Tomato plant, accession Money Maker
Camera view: bottom (45 deg); turntable rotation: 90 degrees
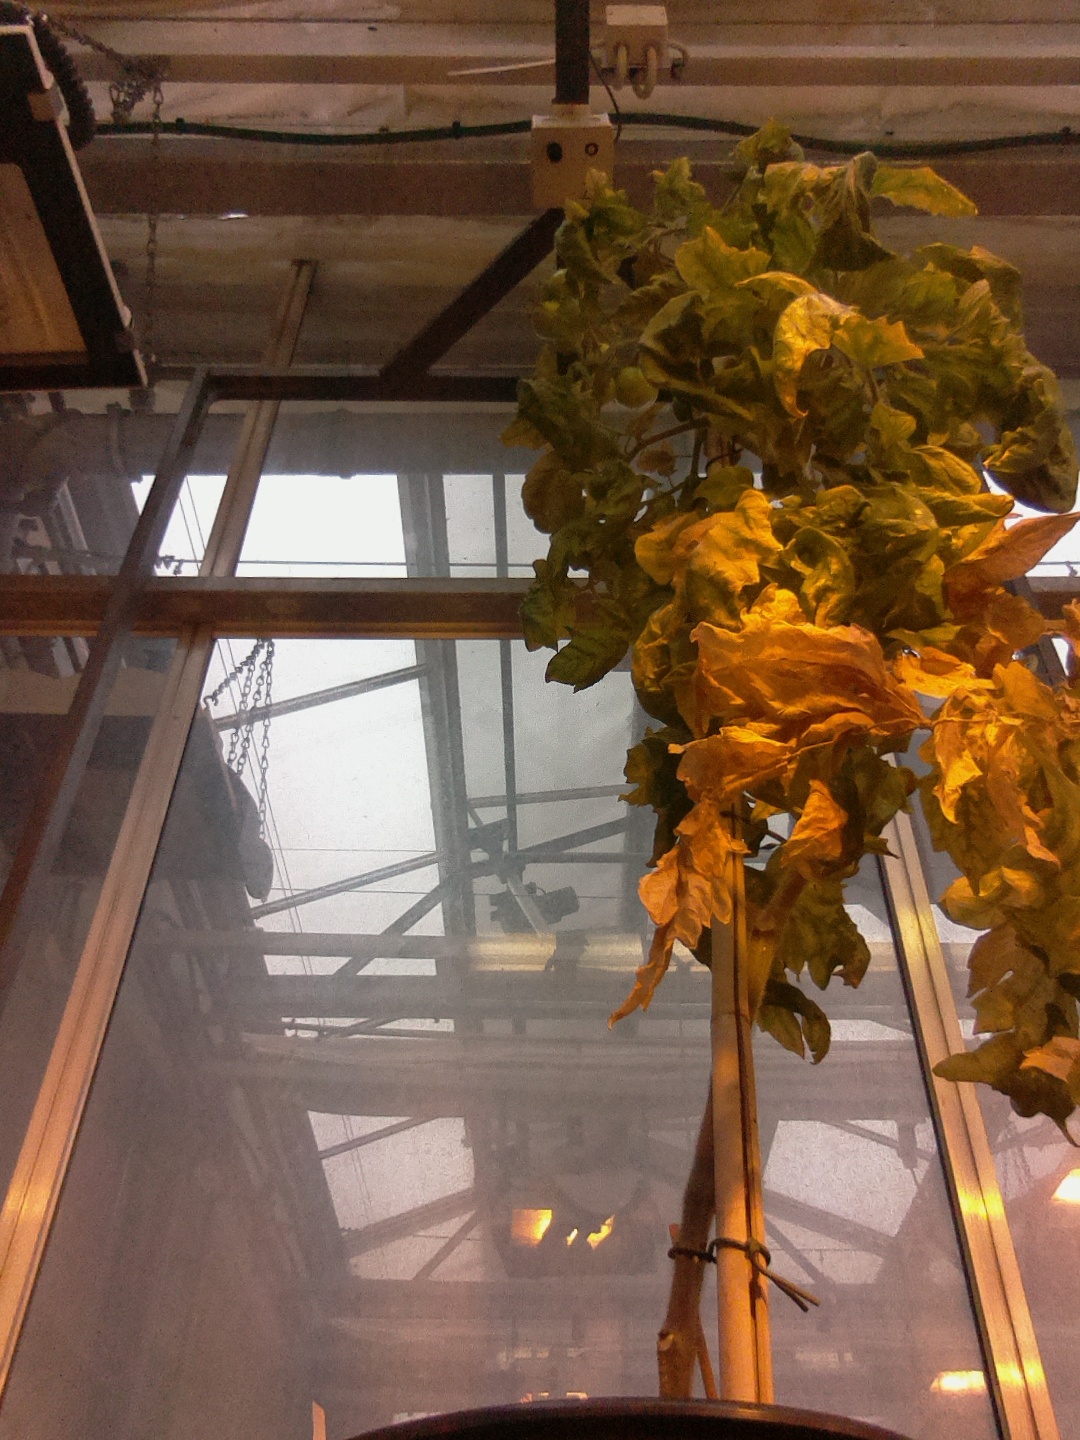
BBCH growth stage 80: fruits start showing typical ripe color (orange -> red)